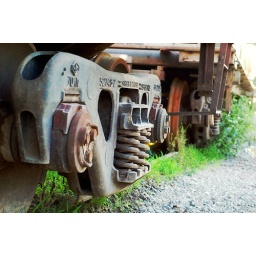
Railroad car depot at the base of Laurel Hill in Secaucus, NJ.